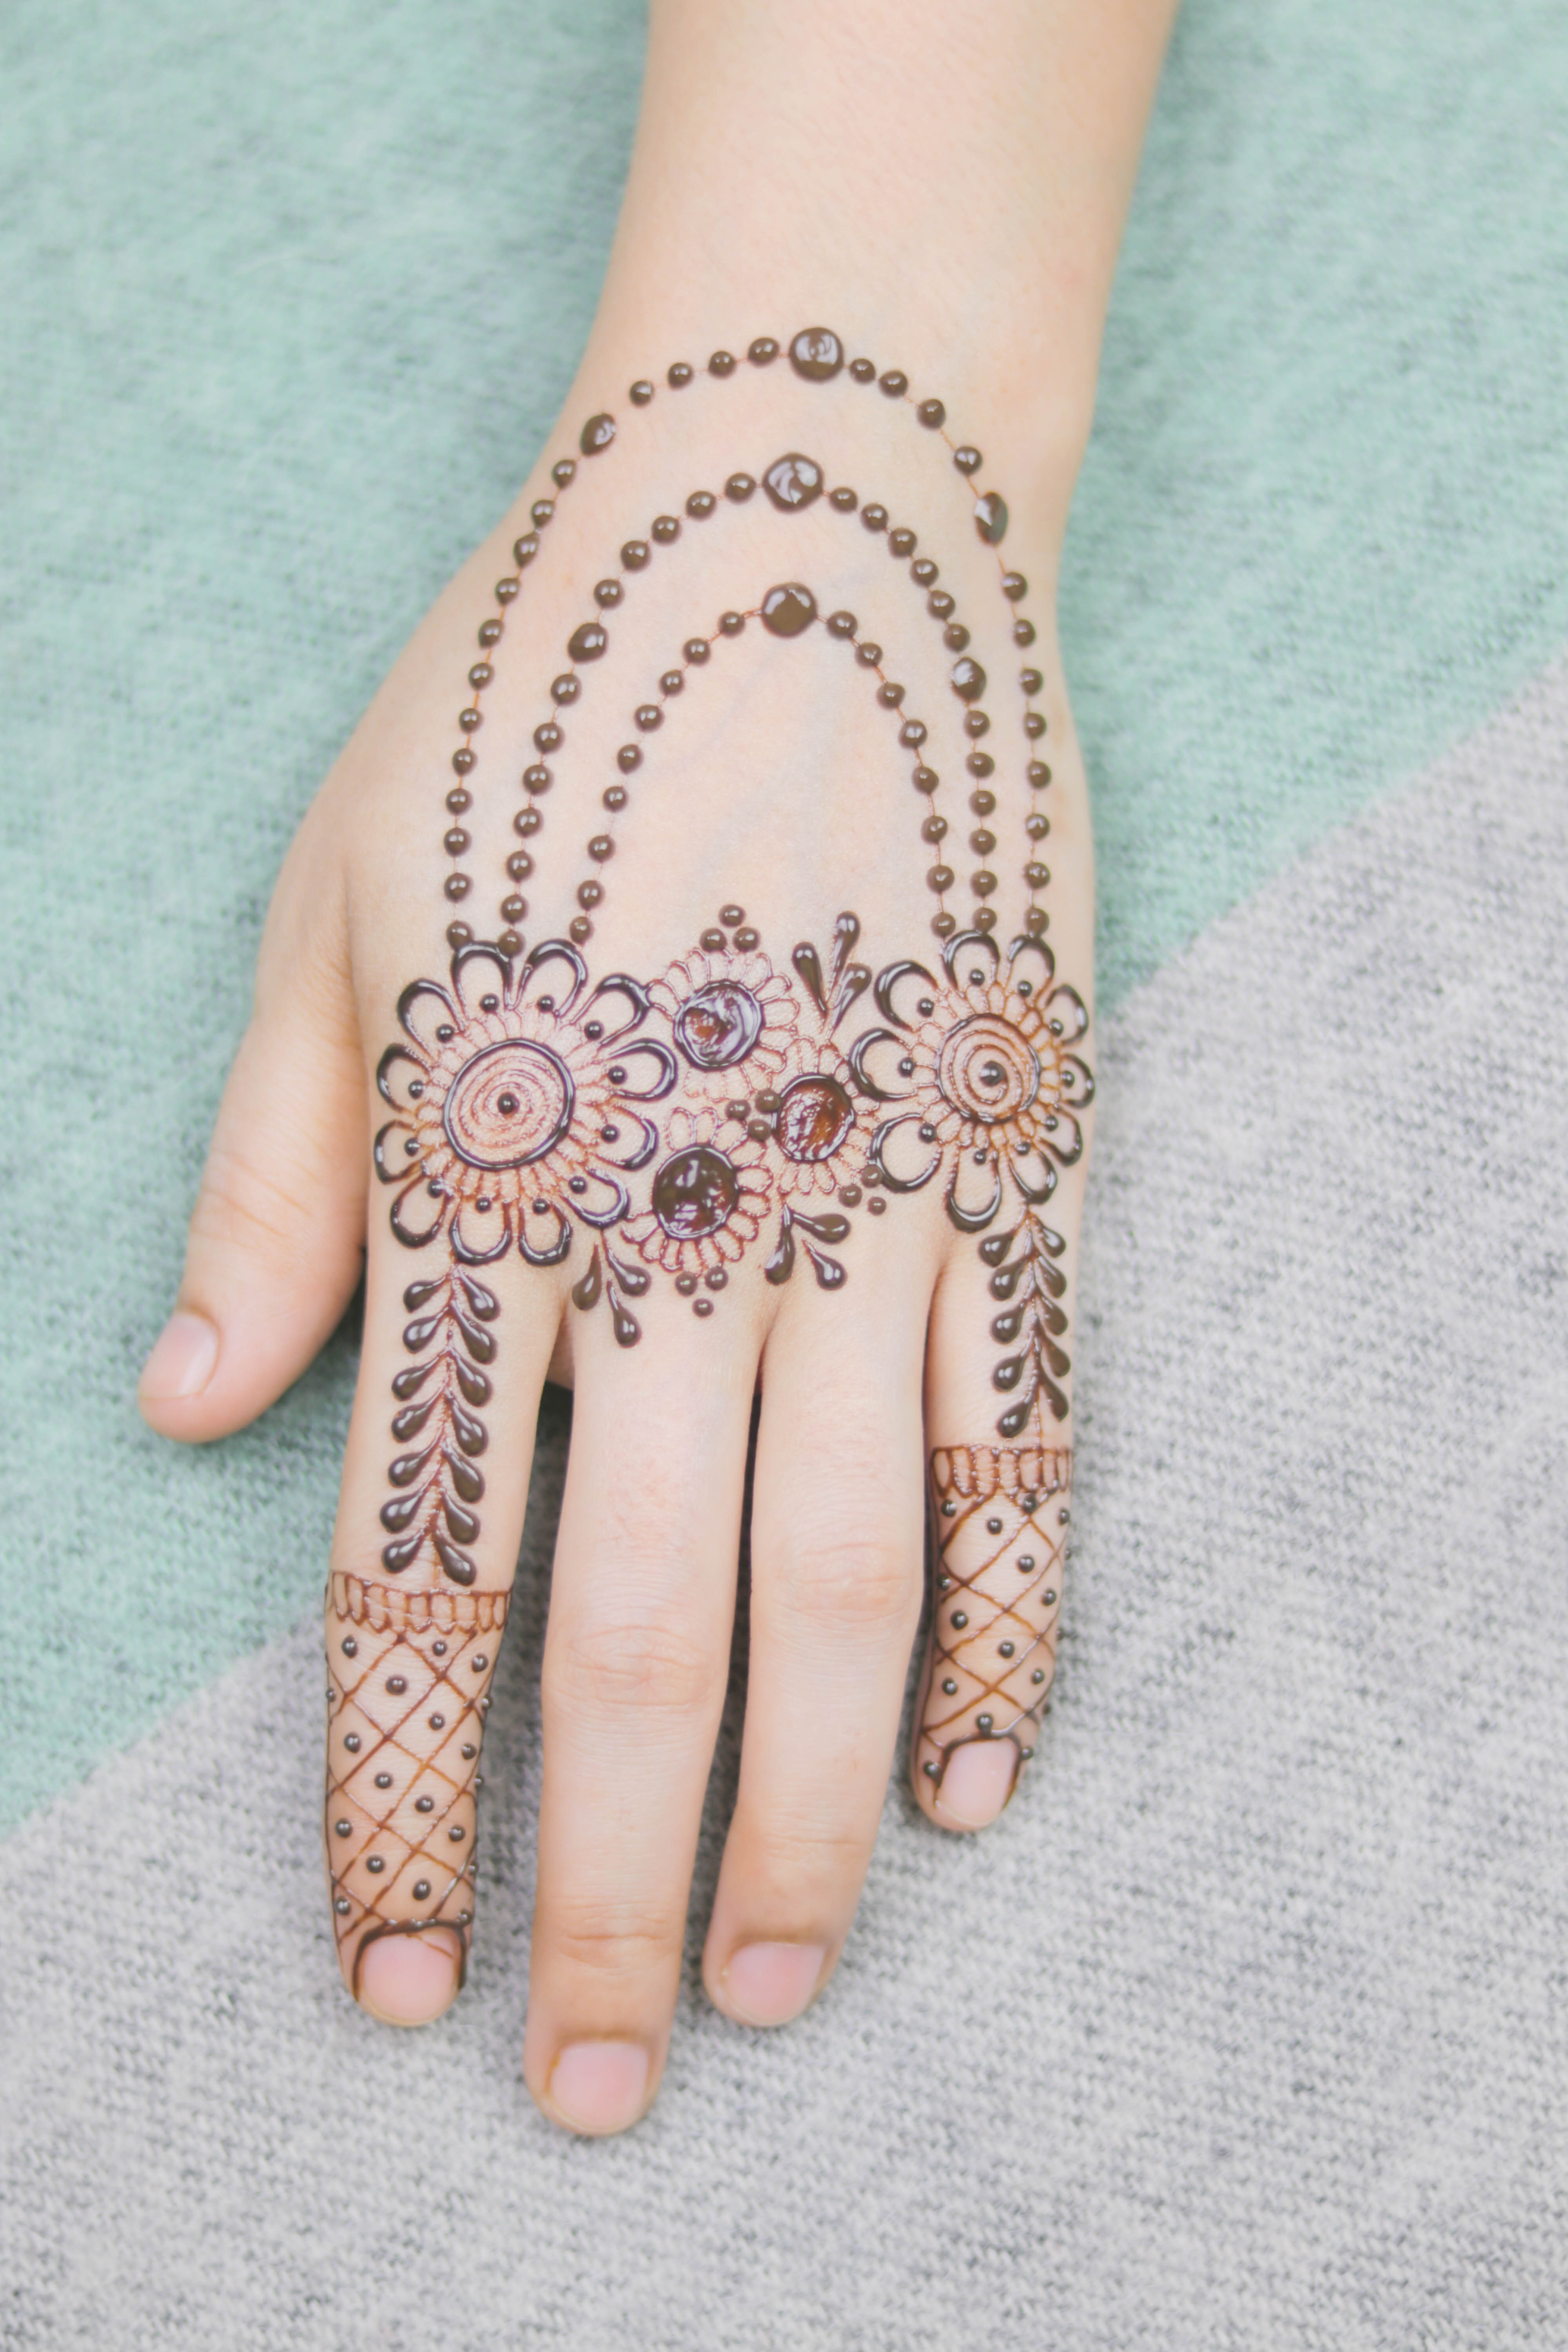
designs, mehndi, pattern, nail, henna, finger, skin, hand, wrist, design, joint, jewellery, fashion accessory, artwork, body jewelry